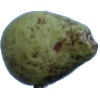
Label: pear_stone